Kirsten Tan

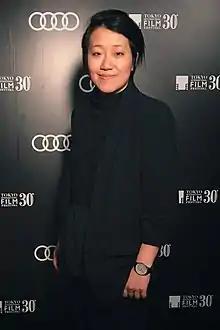
Tan at Tokyo International Film Festival 2017

Kirsten Tan（）is a Singaporean film director and screenwriter. She is best known for her 2017 feature film debut, "Pop Aye", which won the Special Jury Prize at the Sundance Film Festival, and was Singapore's official submission to the Academy Award for Best Foreign Language Film.